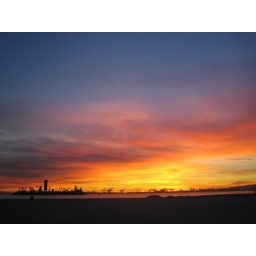
sky in long beach